Banksia media

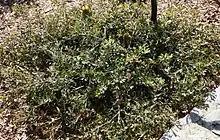
Prostrate form with flower spikes rising above foliage, Kings Park, Perth

Robert Brown described "Banksia media" in his 1830 supplement to his "Prodromus Florae Novae Hollandiae et Insulae Van Diemen", the type specimen having been collected between Cape Arid and Lucky Bay by collector William Baxter in 1824.